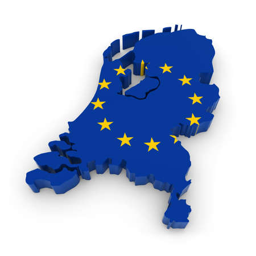
3d outline textured with the photo